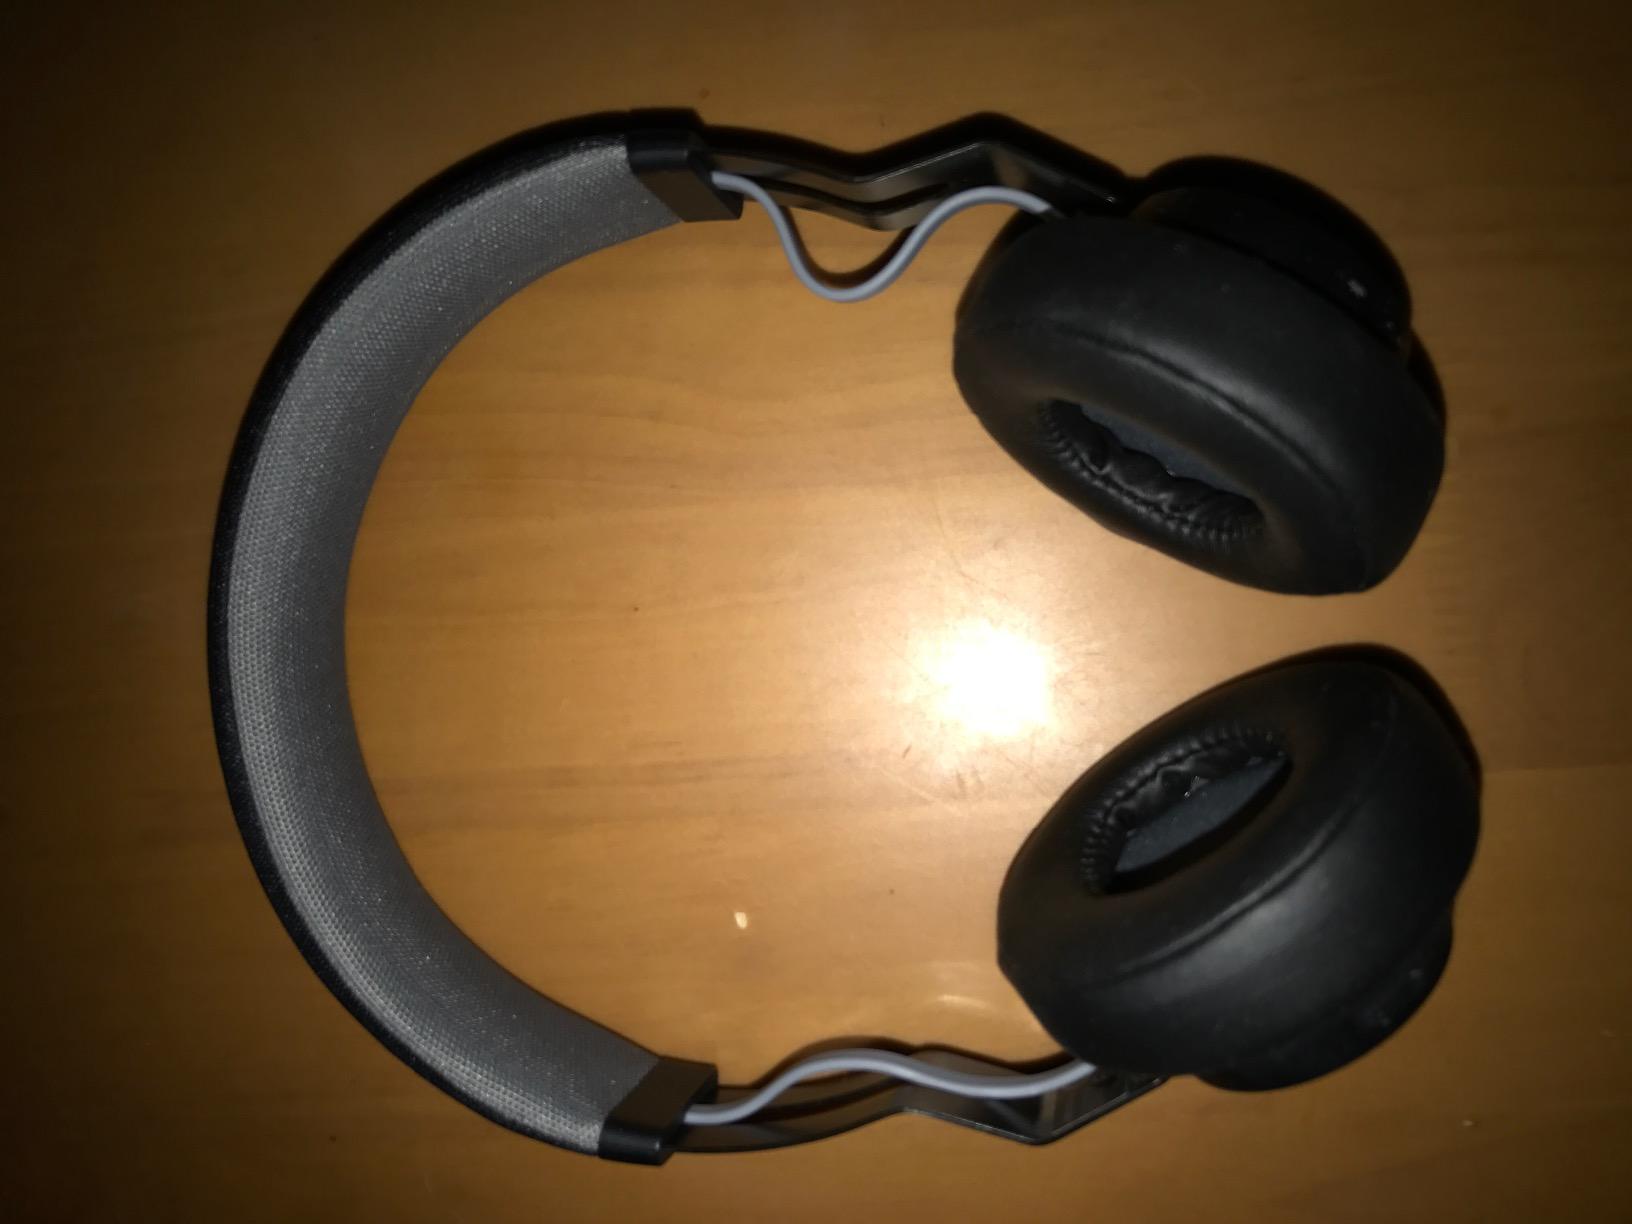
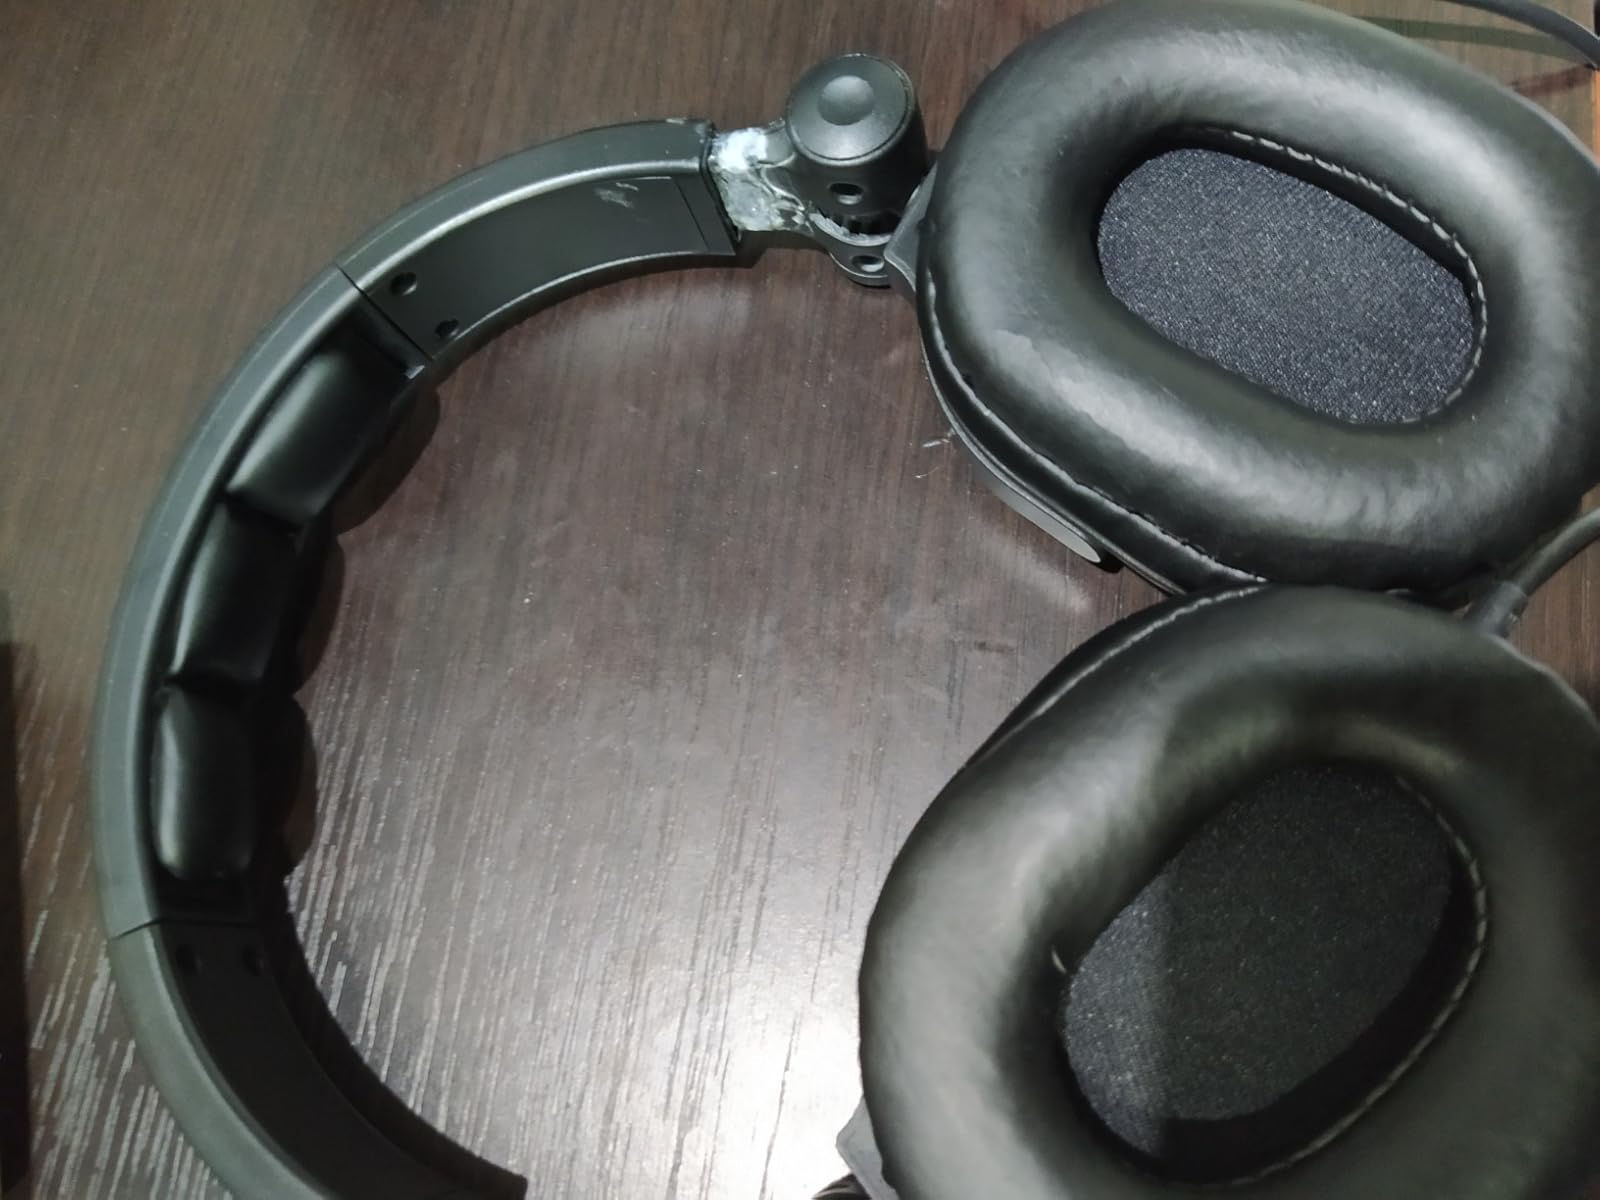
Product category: headphones
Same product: no